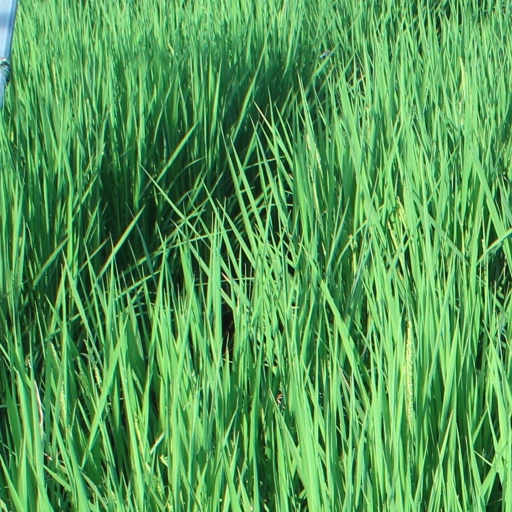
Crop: rice